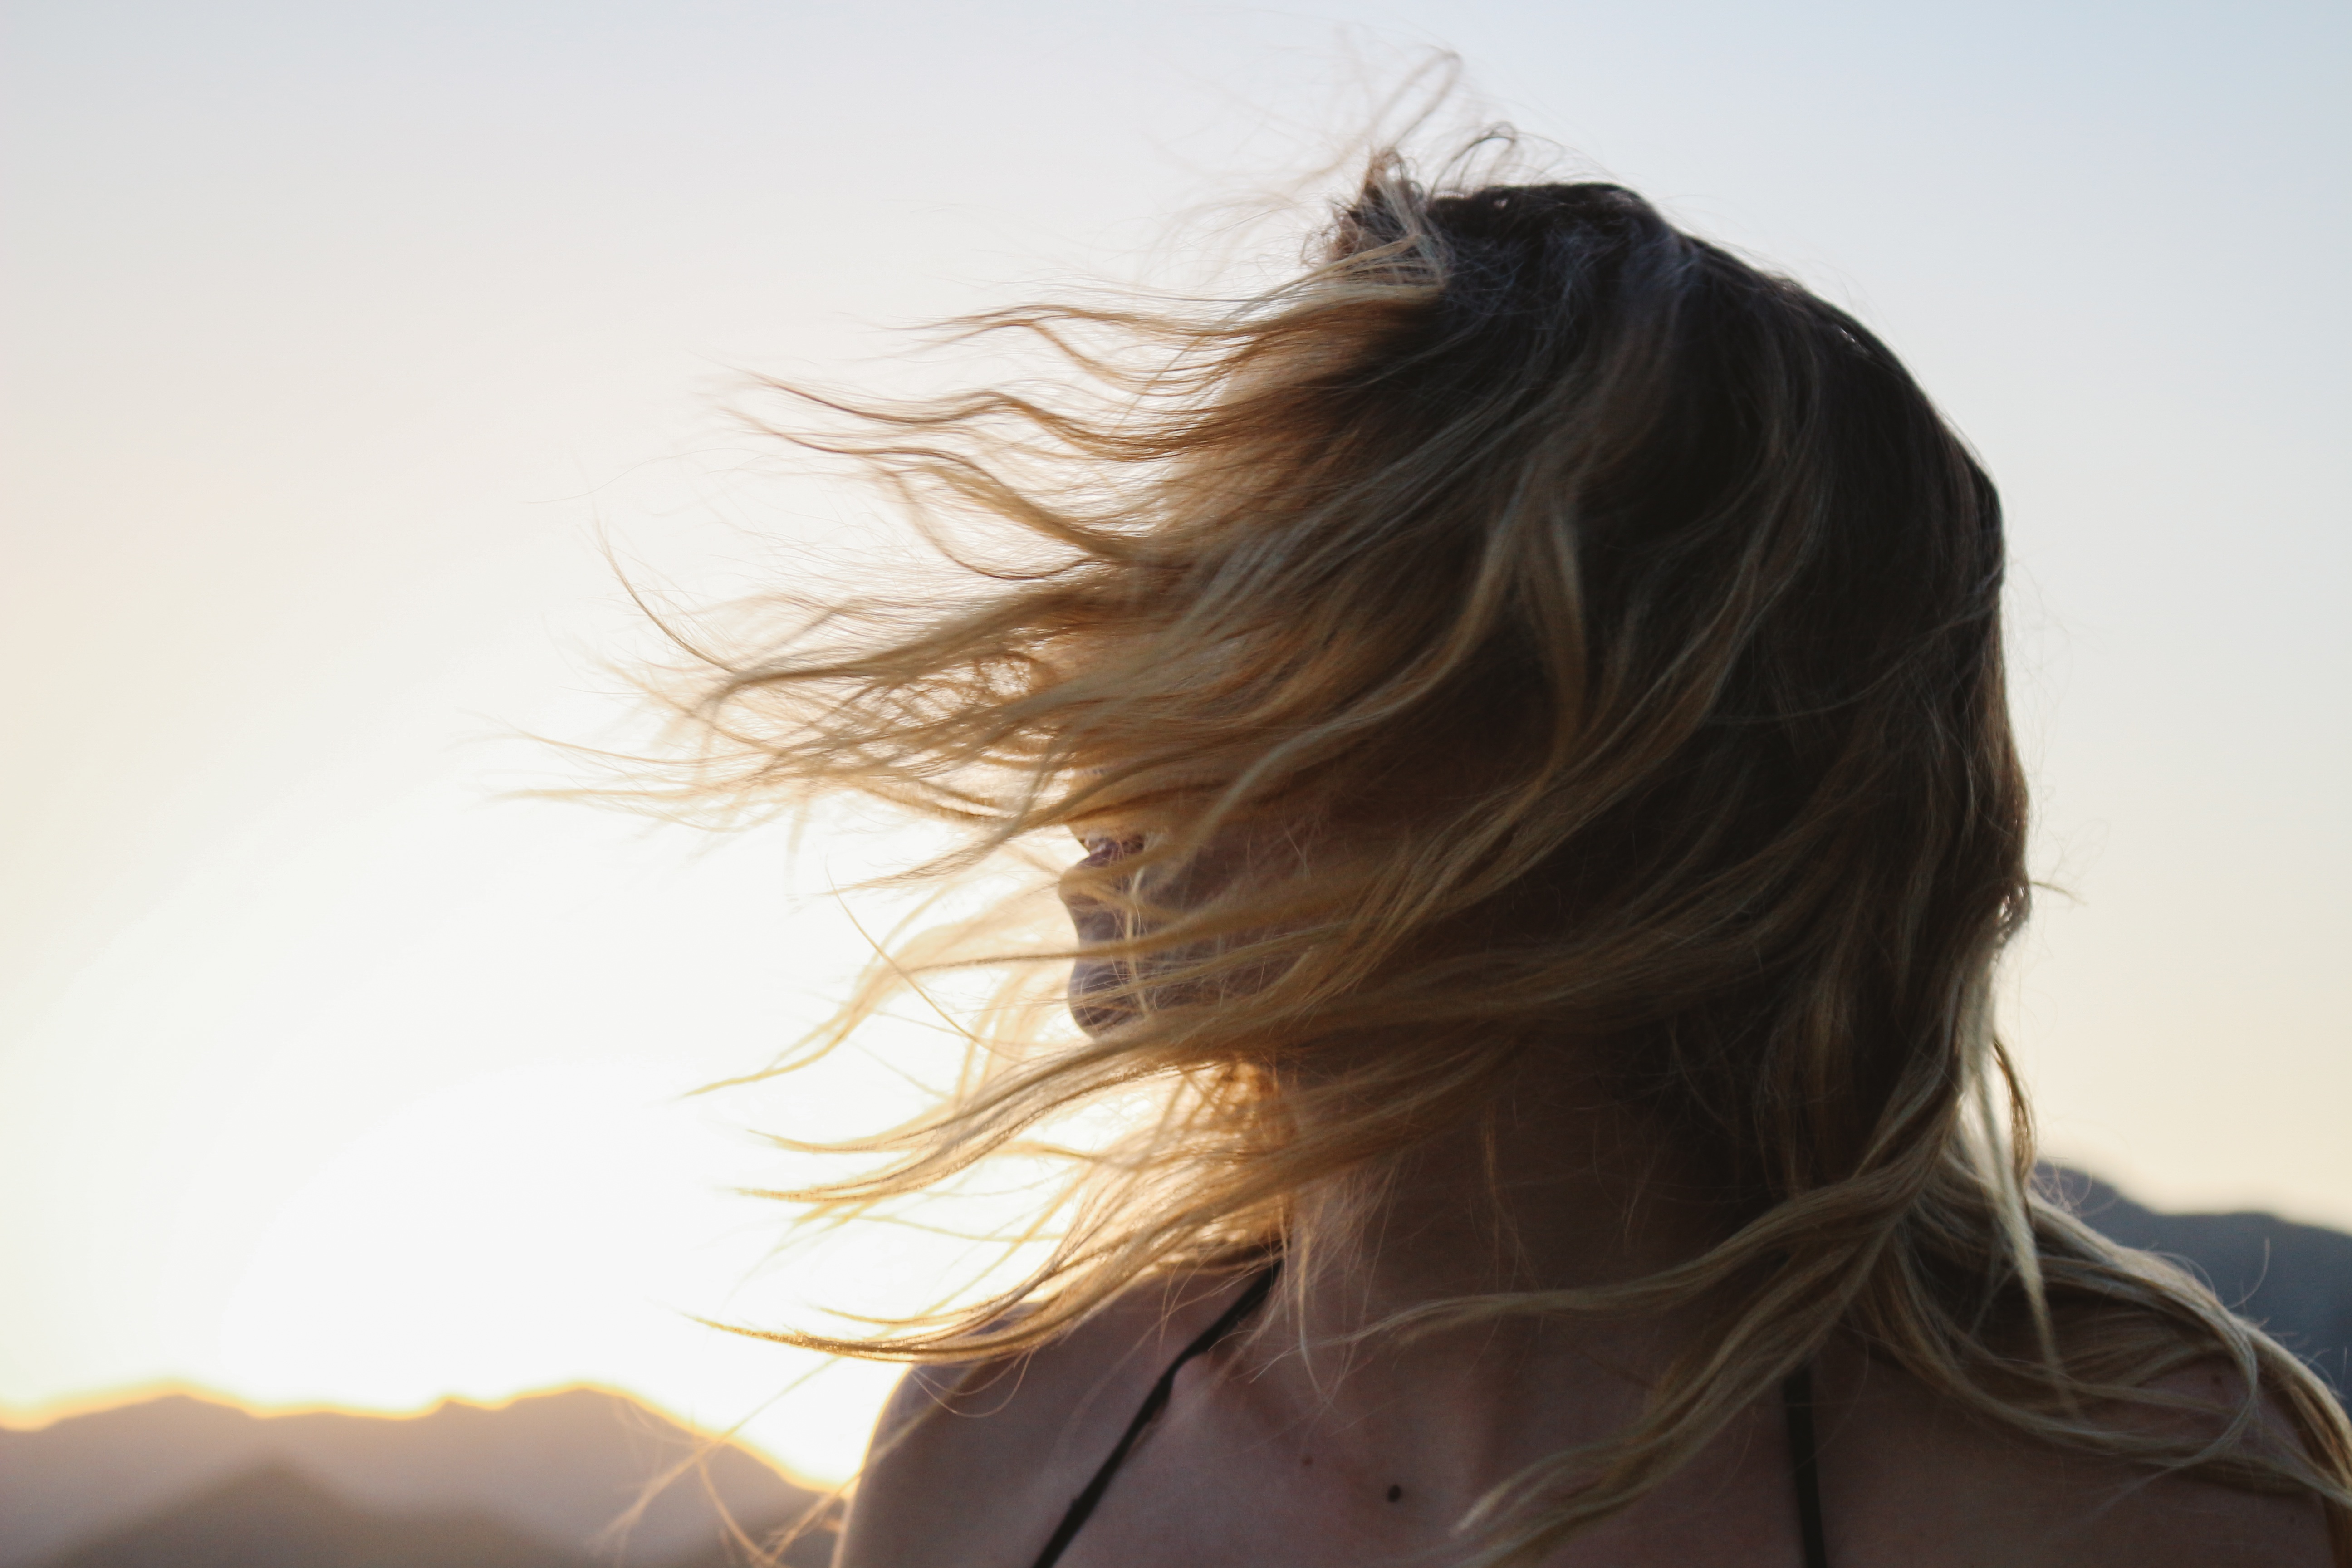
girl, woman, hair, sunlight, portrait, model, hairstyle, smile, long hair, close up, face, eye, head, skin, beauty, blond, organ, emotion, photo shoot, brown hair, sense